Harriet A. Roche

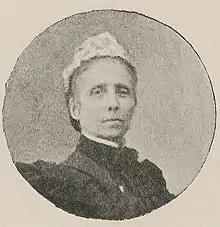
Boomer as depicted in Program of 1899 International Congress of Women at which she was a representative of Canada

After her return to Canada, Harriet married her second husband, Rev. Micail or Michael Boomer, of the Diocese of Huron, Ontario on 17 November 1878.